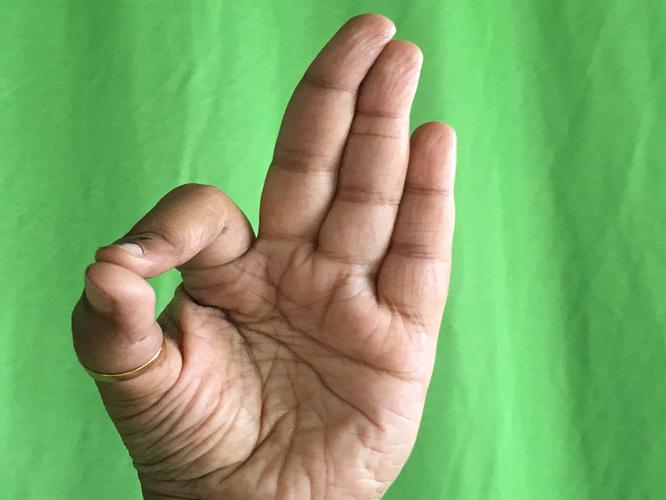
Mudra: Aralam
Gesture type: single_hand